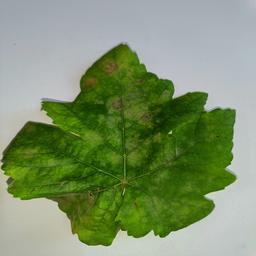
Label: Powdery Mildew